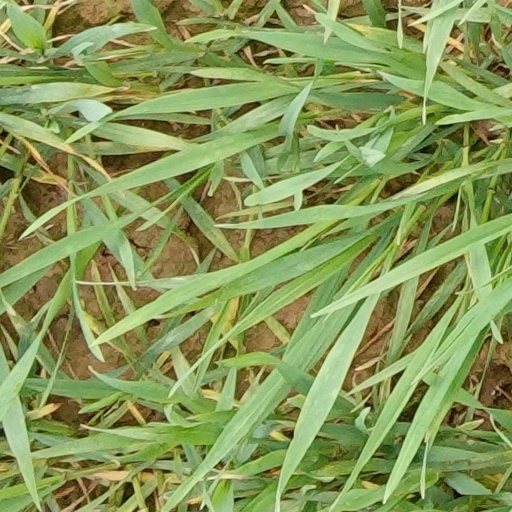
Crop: wheat